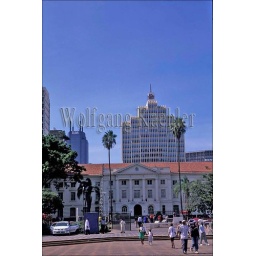
Kenya, nairobi, street scene, city hall with buildings in background